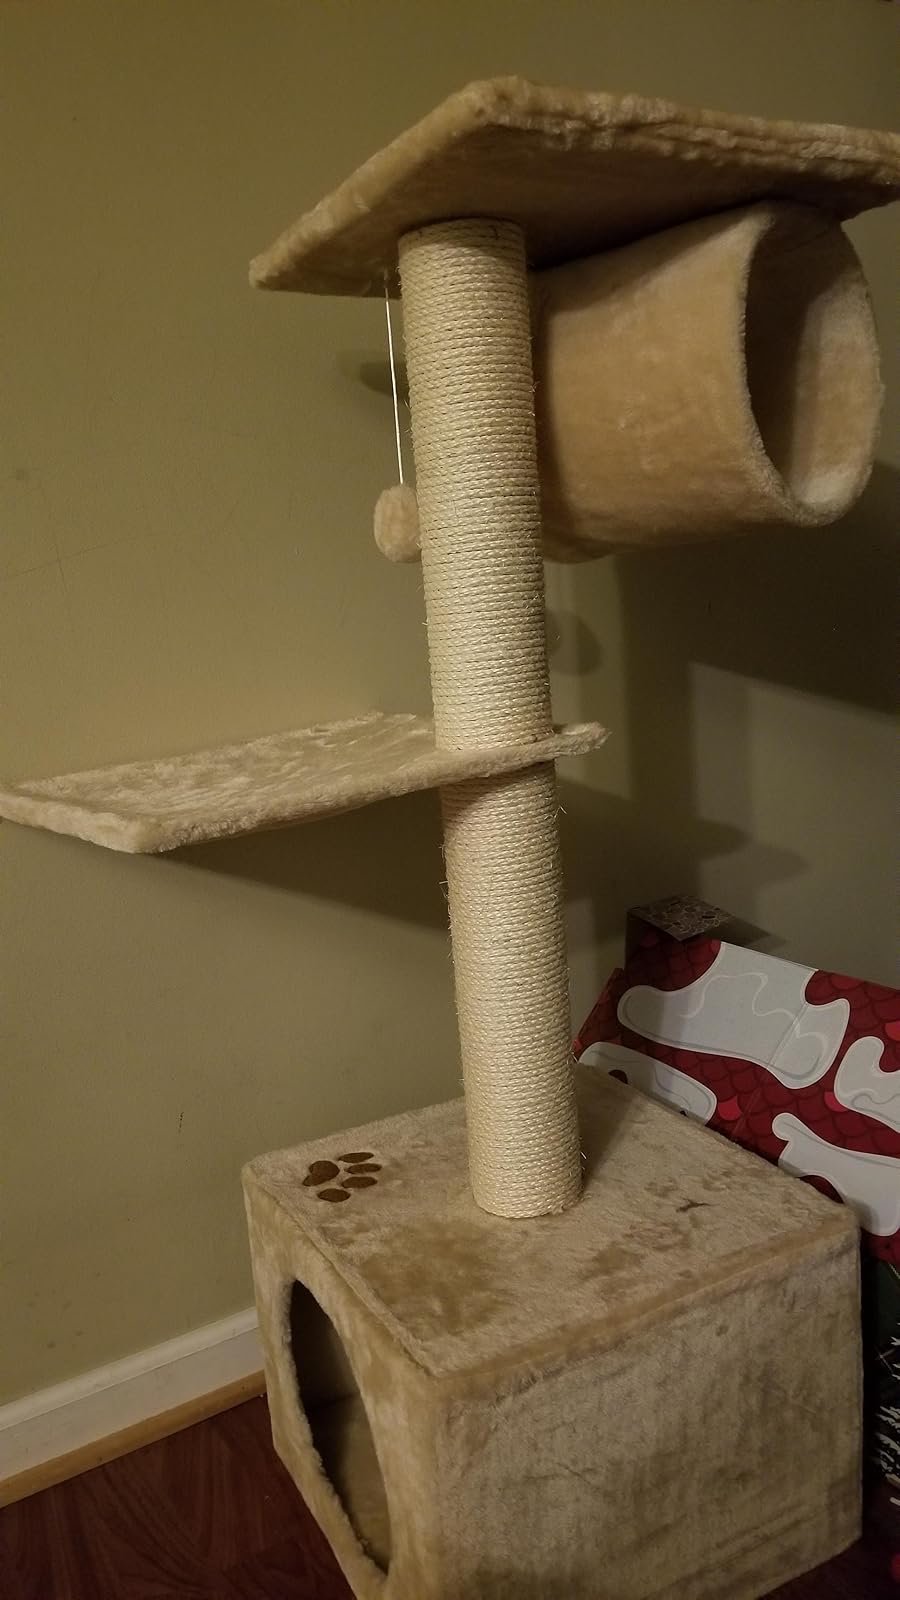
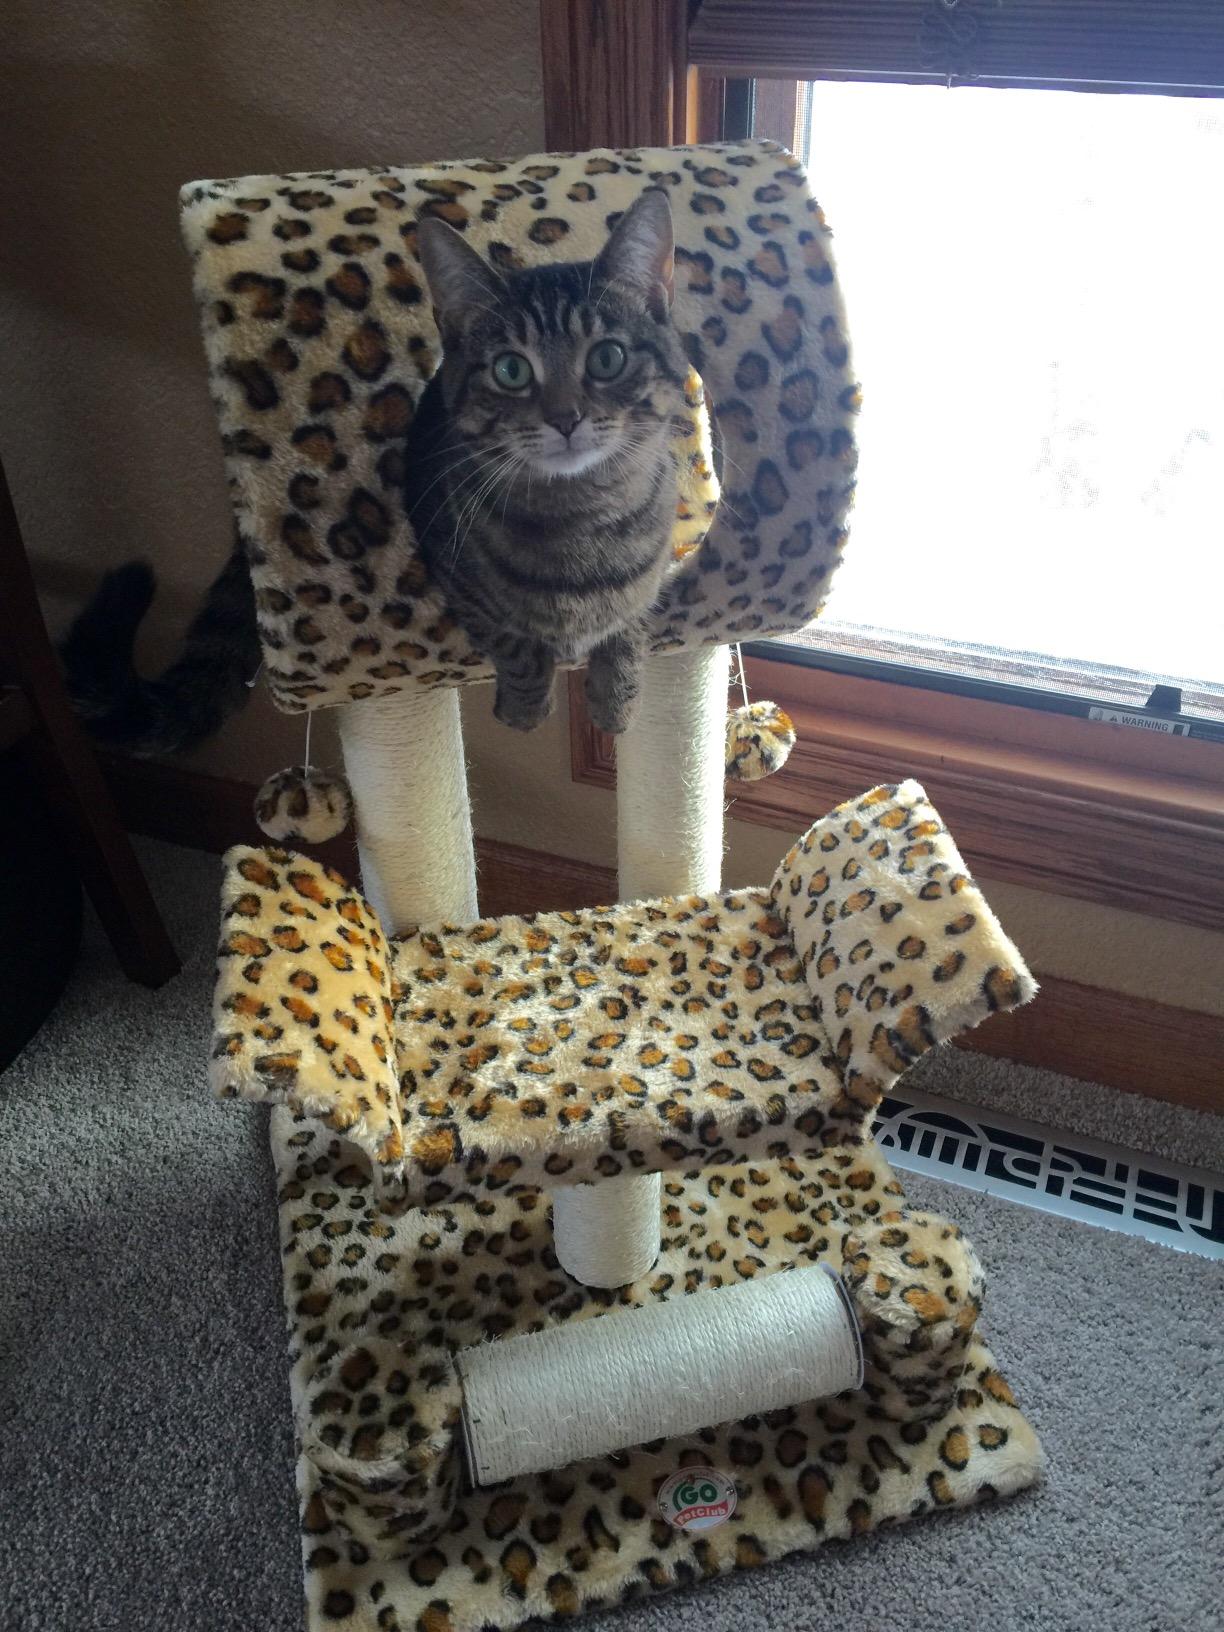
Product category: items_cat tree
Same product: no